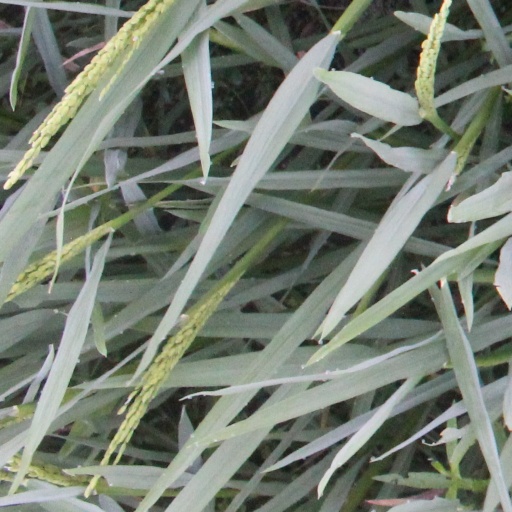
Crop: rice